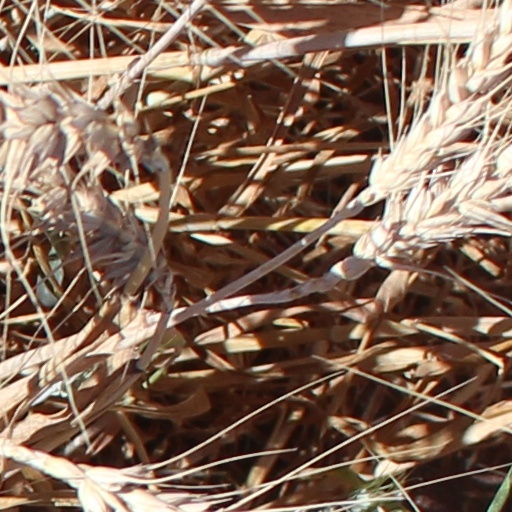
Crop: wheat